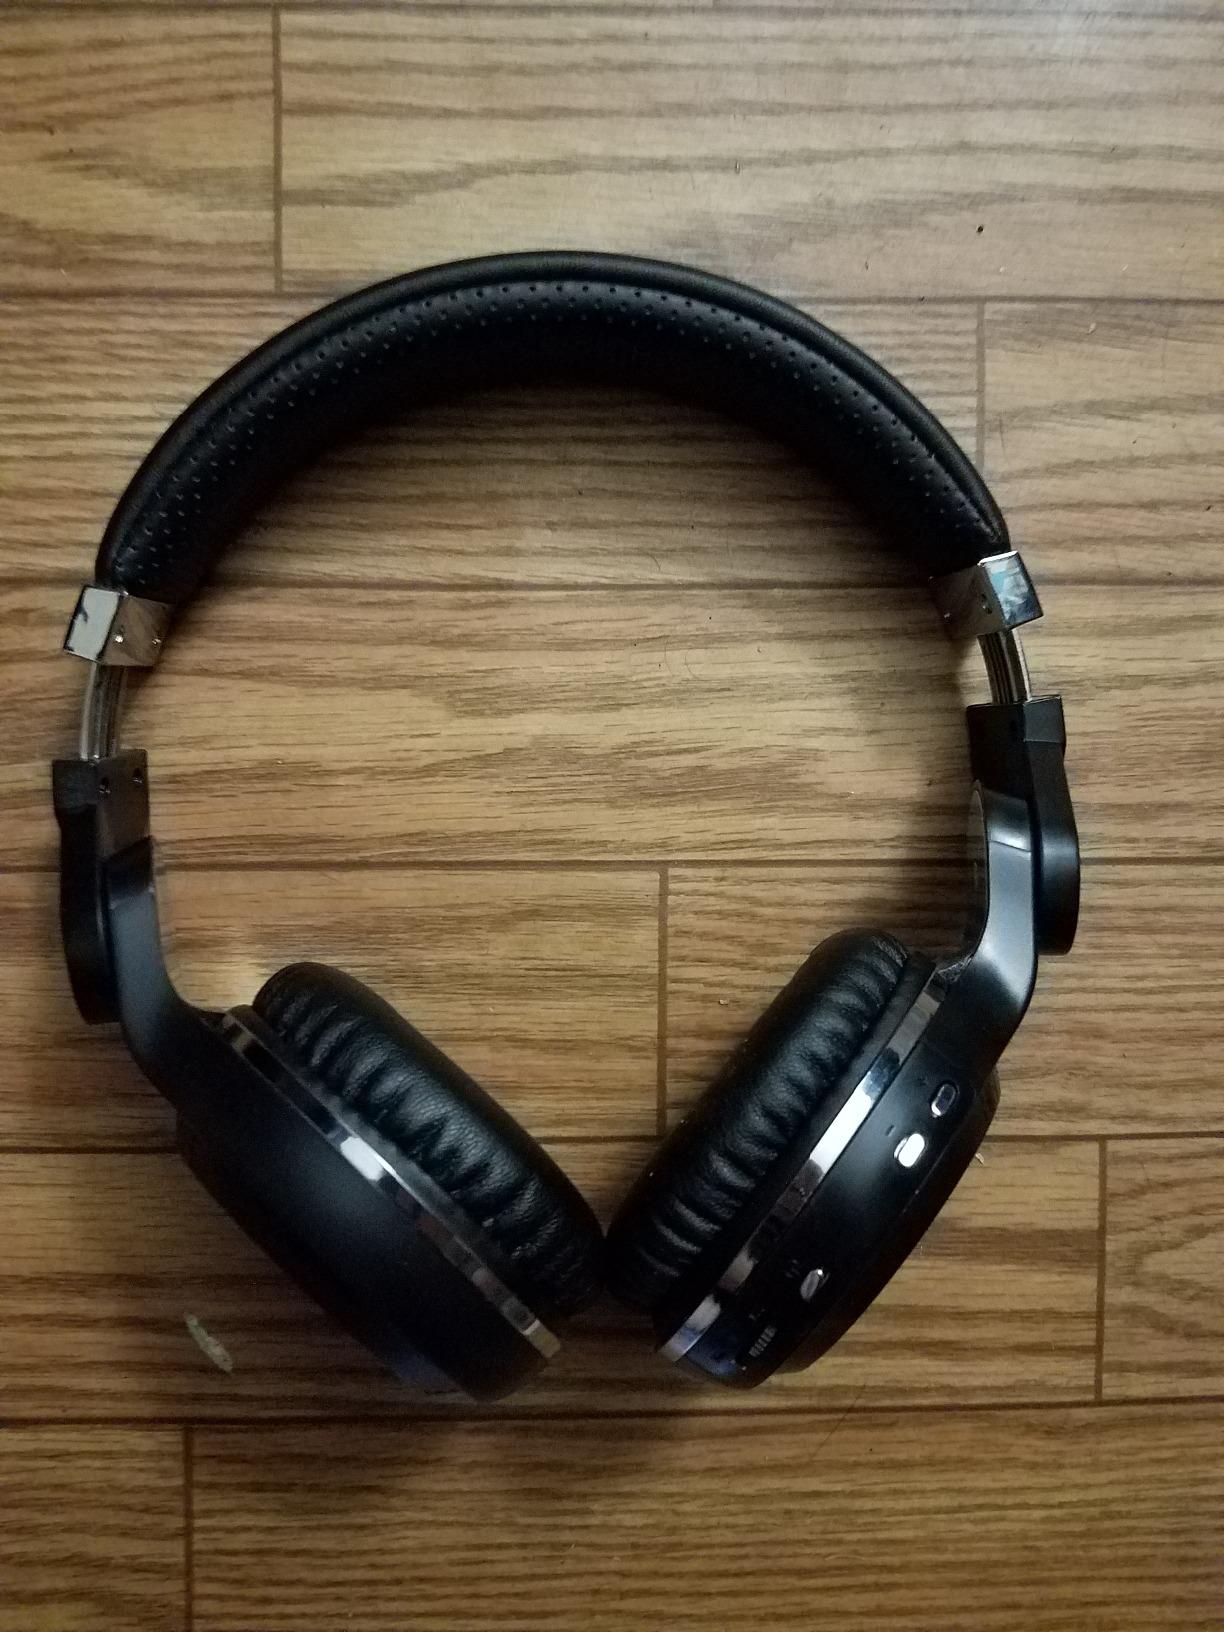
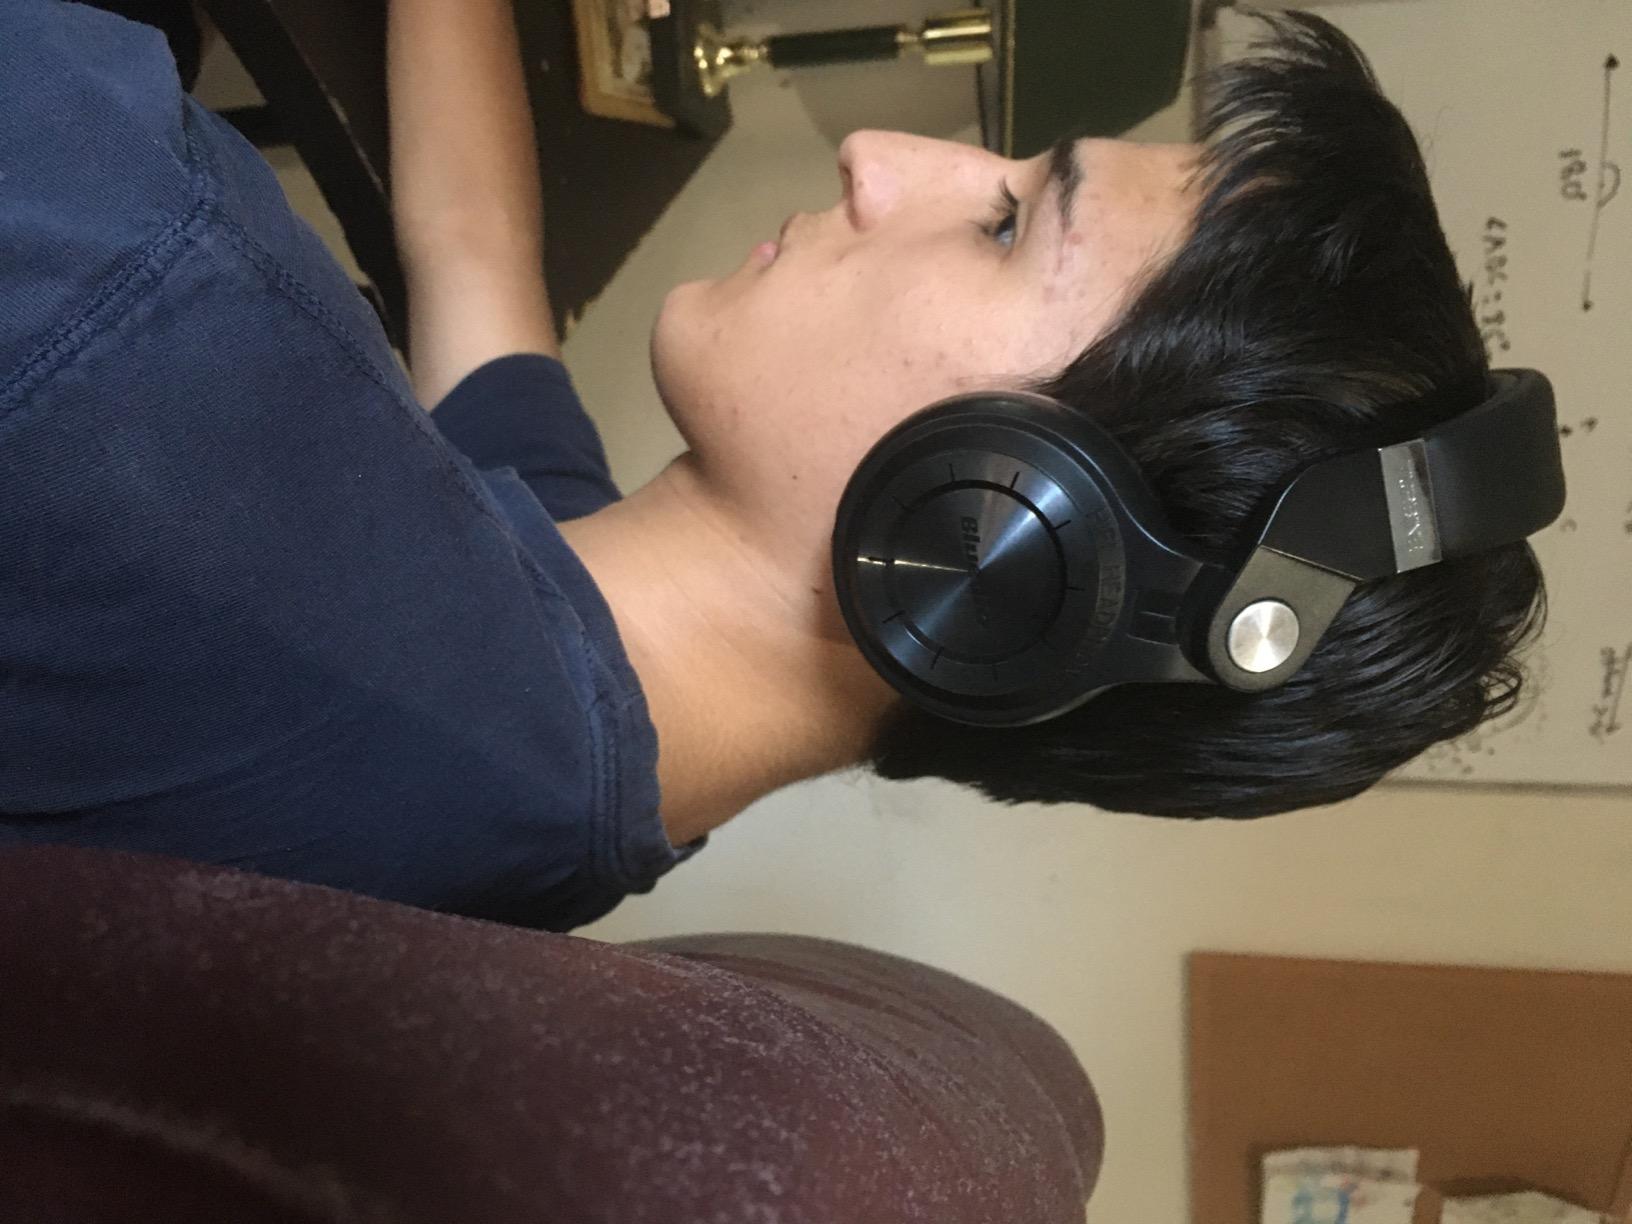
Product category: headphones
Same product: yes